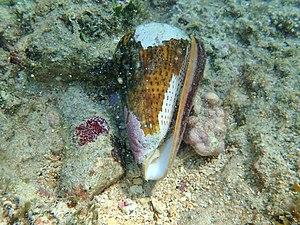
Sur ce Conus leopardus, on voit nettement les parties de la coquille couvertes par le periostracum et celles où l'abrasion l'a fait disparaître. (Photo prise à Moya, Mayotte).
Le périostracum est la fine enveloppe qui constitue la partie la plus externe de la coquille des mollusques et des brachiopodes, entre autres. On le trouve aussi bien chez des espèces terrestres, marines ou dulçaquicoles. Le périostracum fait partie intégrante de la coquille. Il se forme en même temps que les autres couches de la coquille.
Une coquille est le squelette externe d'un mollusque. La majorité des mollusques à coquille se trouve dans la classe des gastéropodes comme les escargots, et dans celle des bivalves comme les huîtres. Trois autres classes de mollusques sécrètent systématiquement une coquille : les scaphopodes, les polyplacophores et les monoplacophores. C'est aussi le cas pour la quasi-totalité des céphalopodes, même si elle est parfois réduite et recouverte par le manteau.